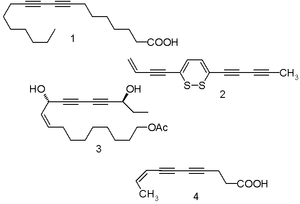
Un polyyne est un composé organique possédant une chaîne carbonée caractérisé par au moins deux triples liaisons carbone-carbone alternant avec des liaisons simples. Le plus simple des polyynes est le butadiyne, ou diacétylène, de structure HC≡C–C≡CH.